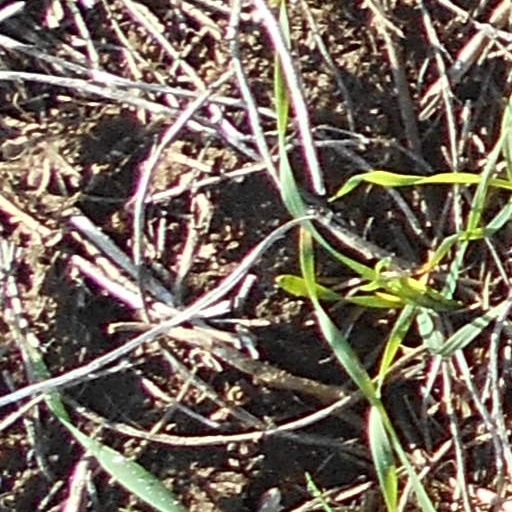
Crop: wheat